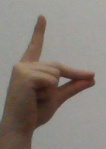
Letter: ta